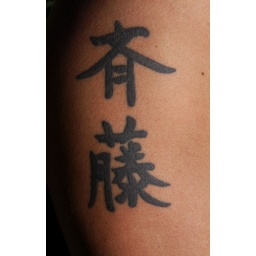
A male around his 50s, sitting on the bench and cruzing, had a tattoo of his last name, saito.